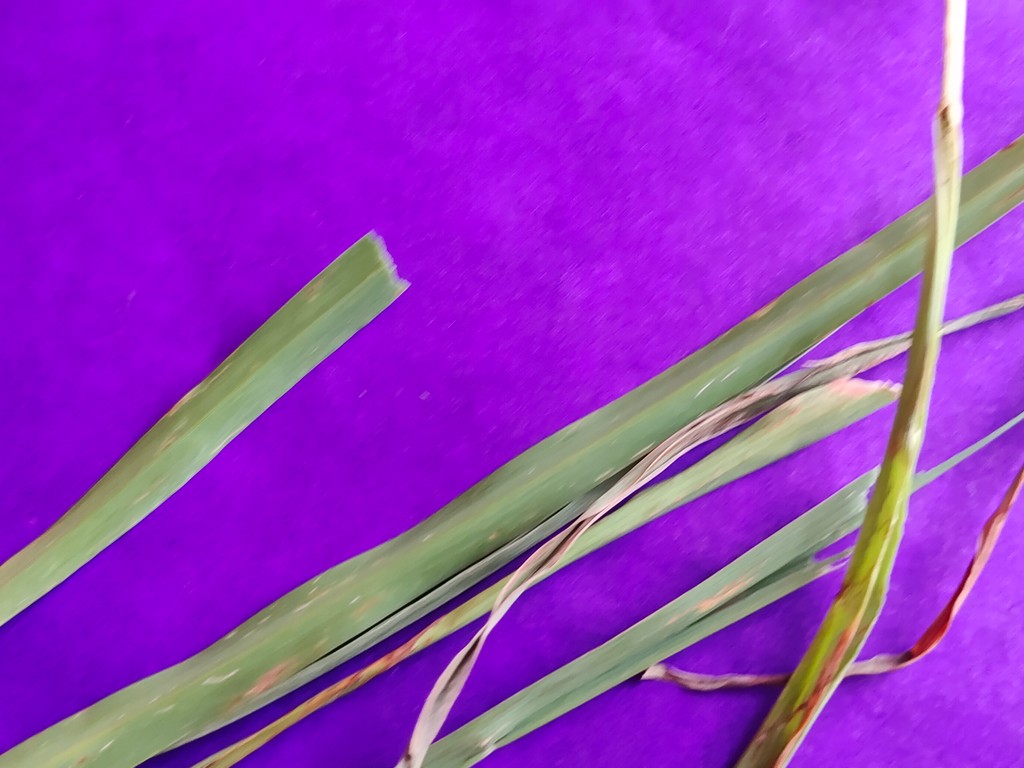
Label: Unhealthy